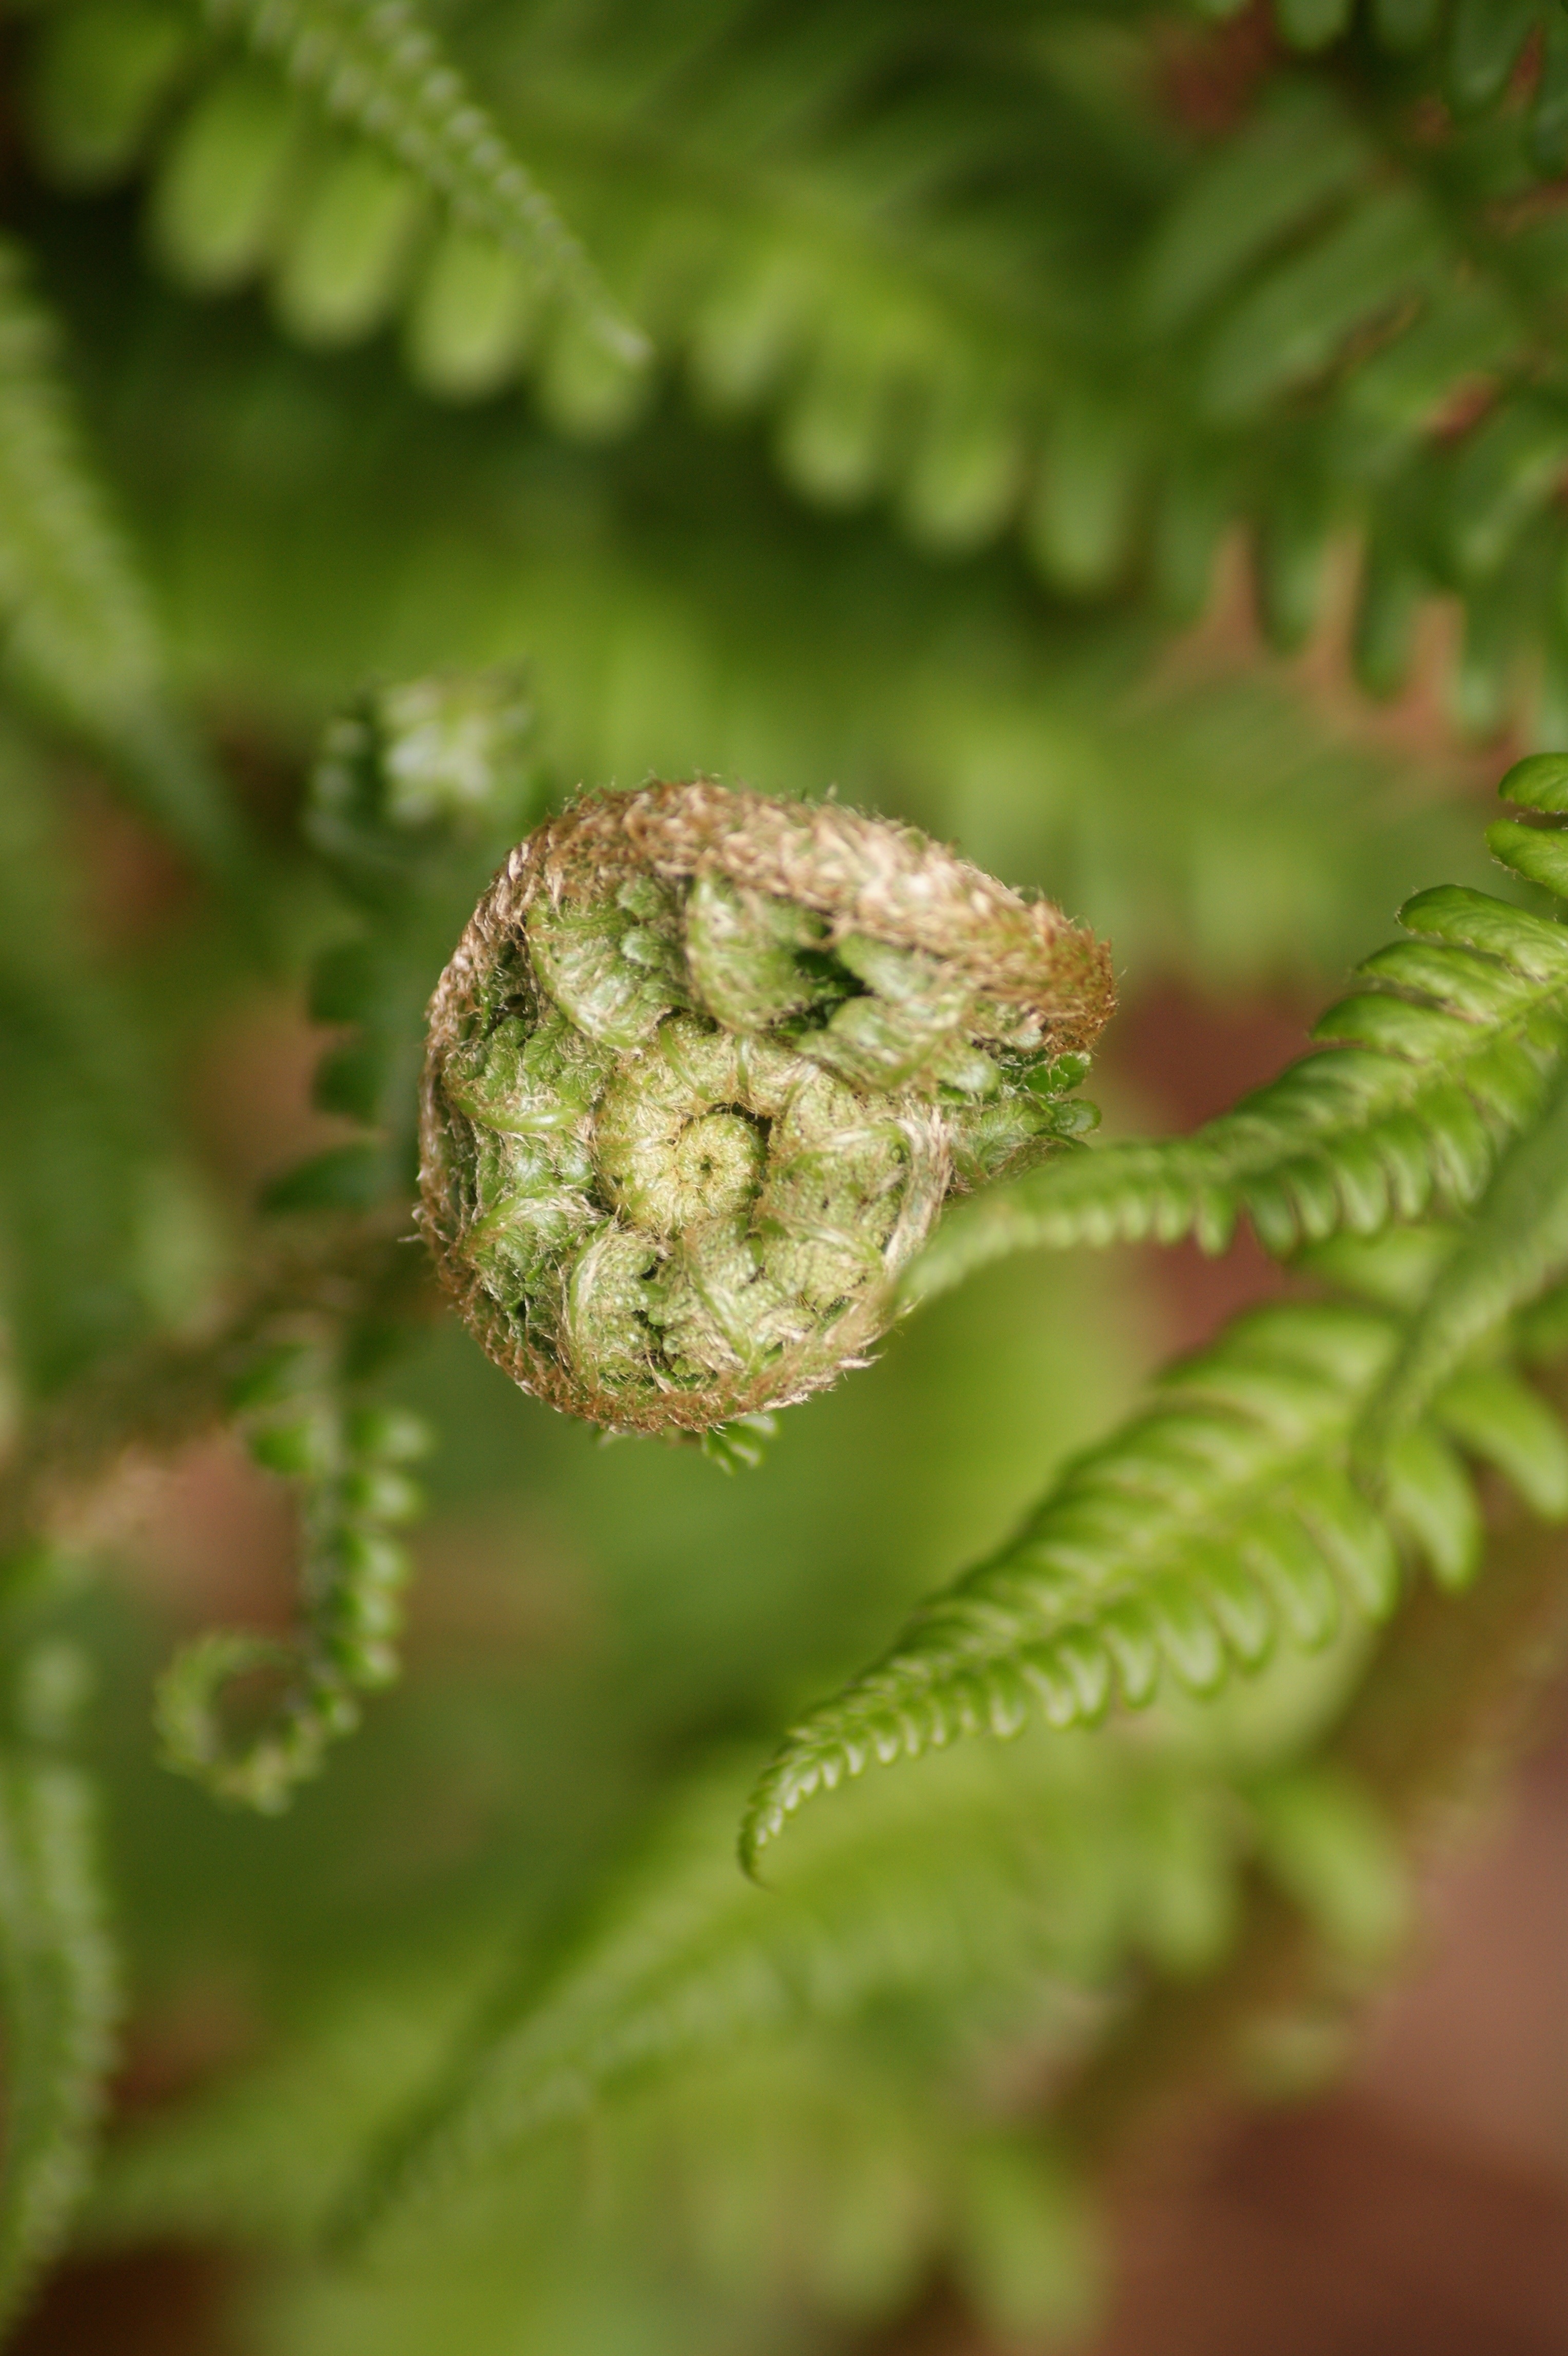
nature, branch, structure, plant, leaf, flower, spring, green, produce, botany, flora, fauna, fern, close up, roll, bud, filigree, macro photography, flowering plant, roll out, fiddlehead, plant stem, land plant, ferns and horsetails, vascular plant, fiddlehead fern